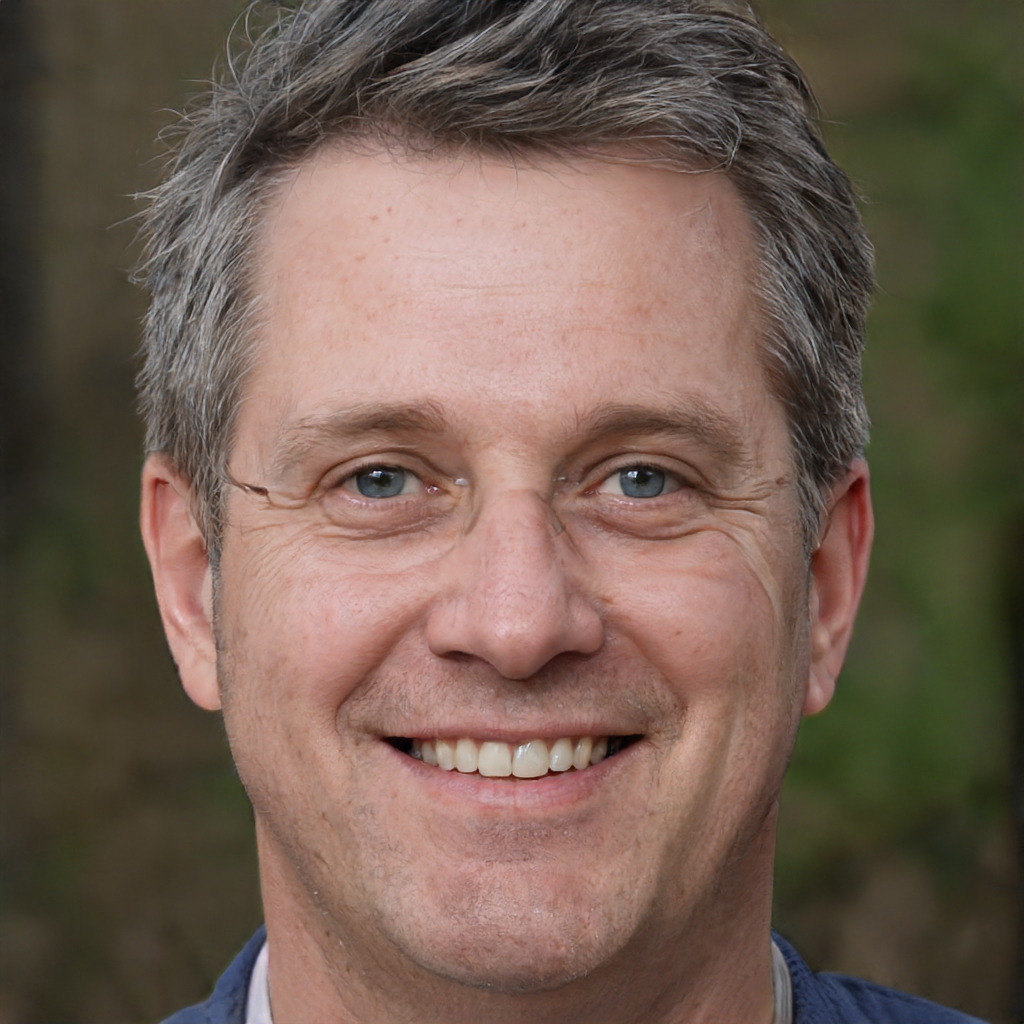
Gender: Male